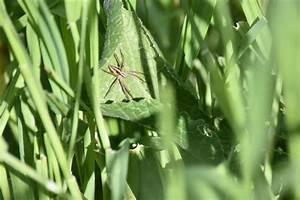
spider